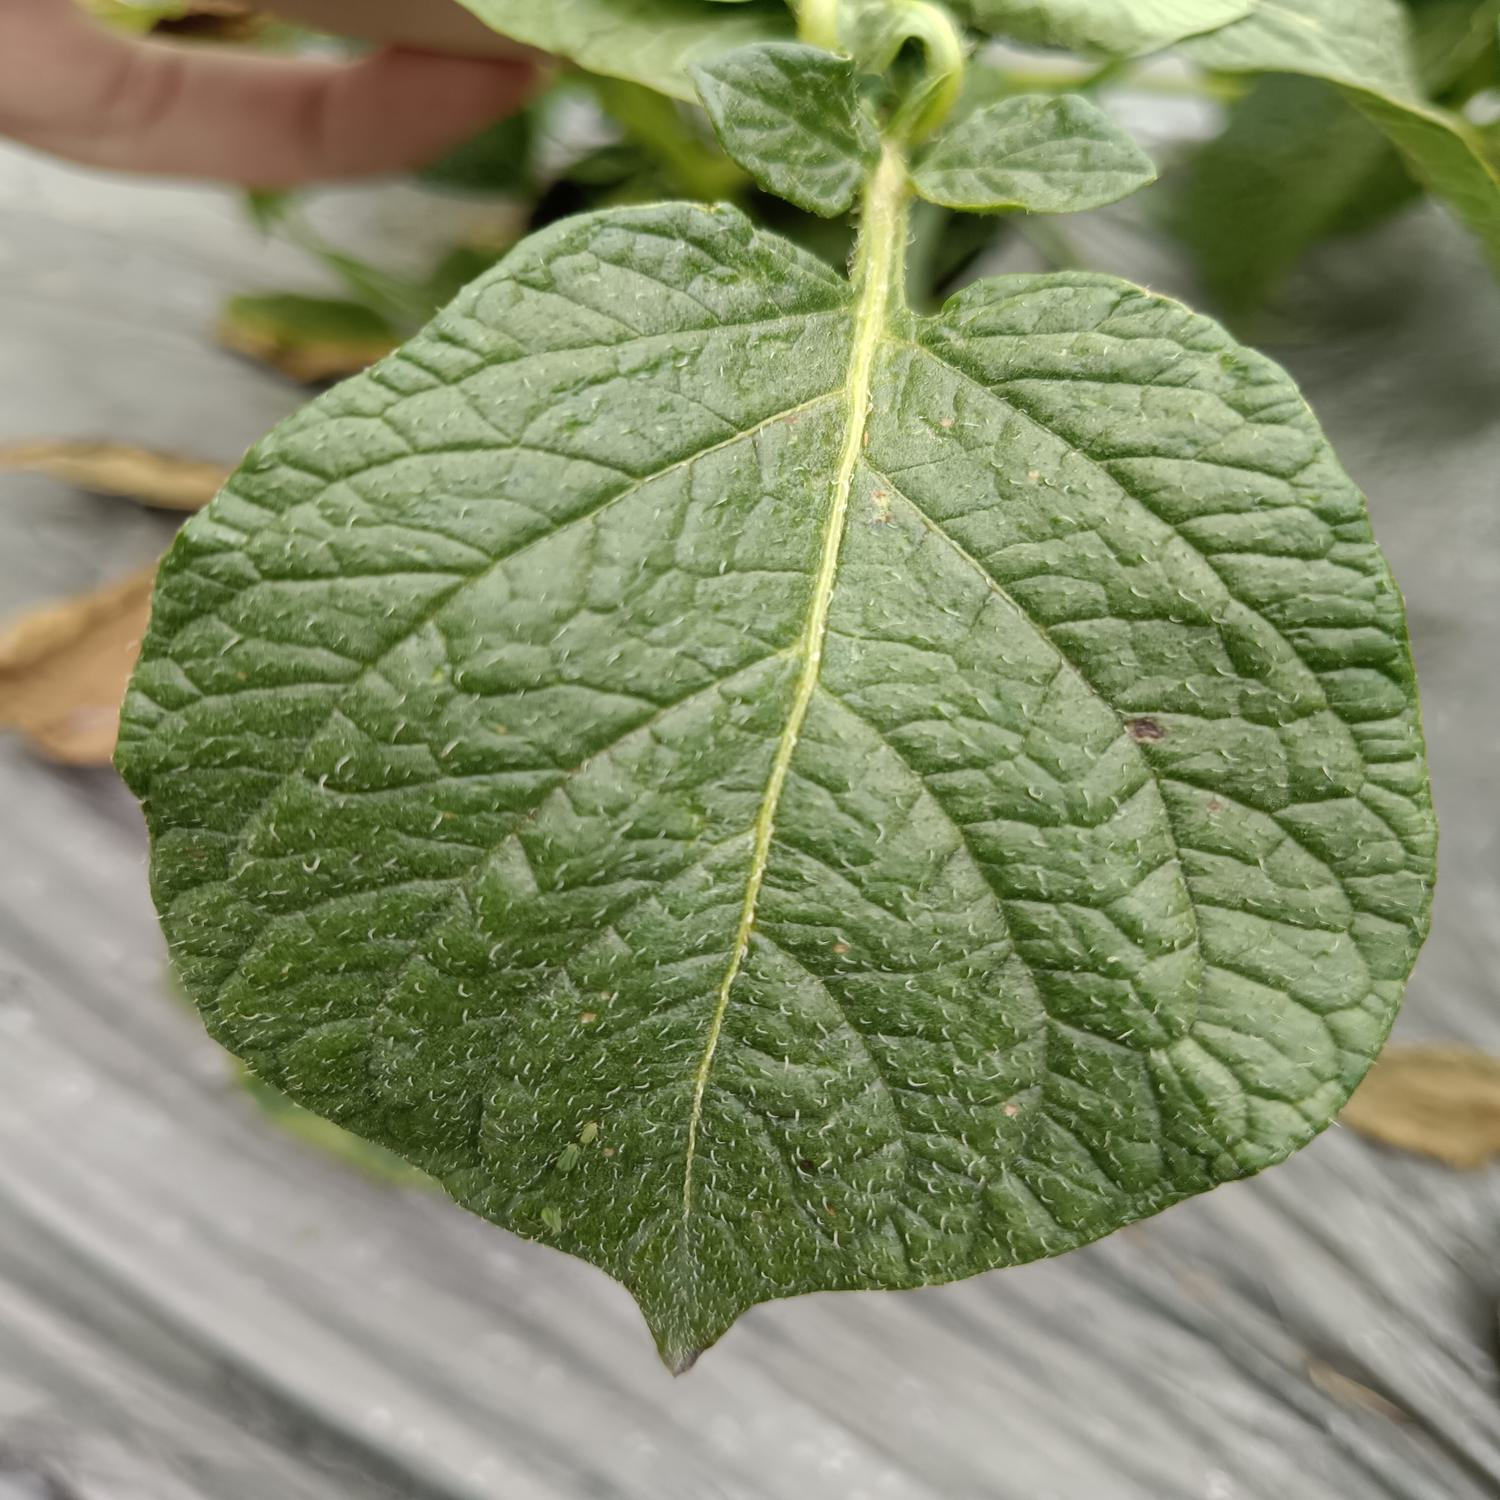
Label: Healthy